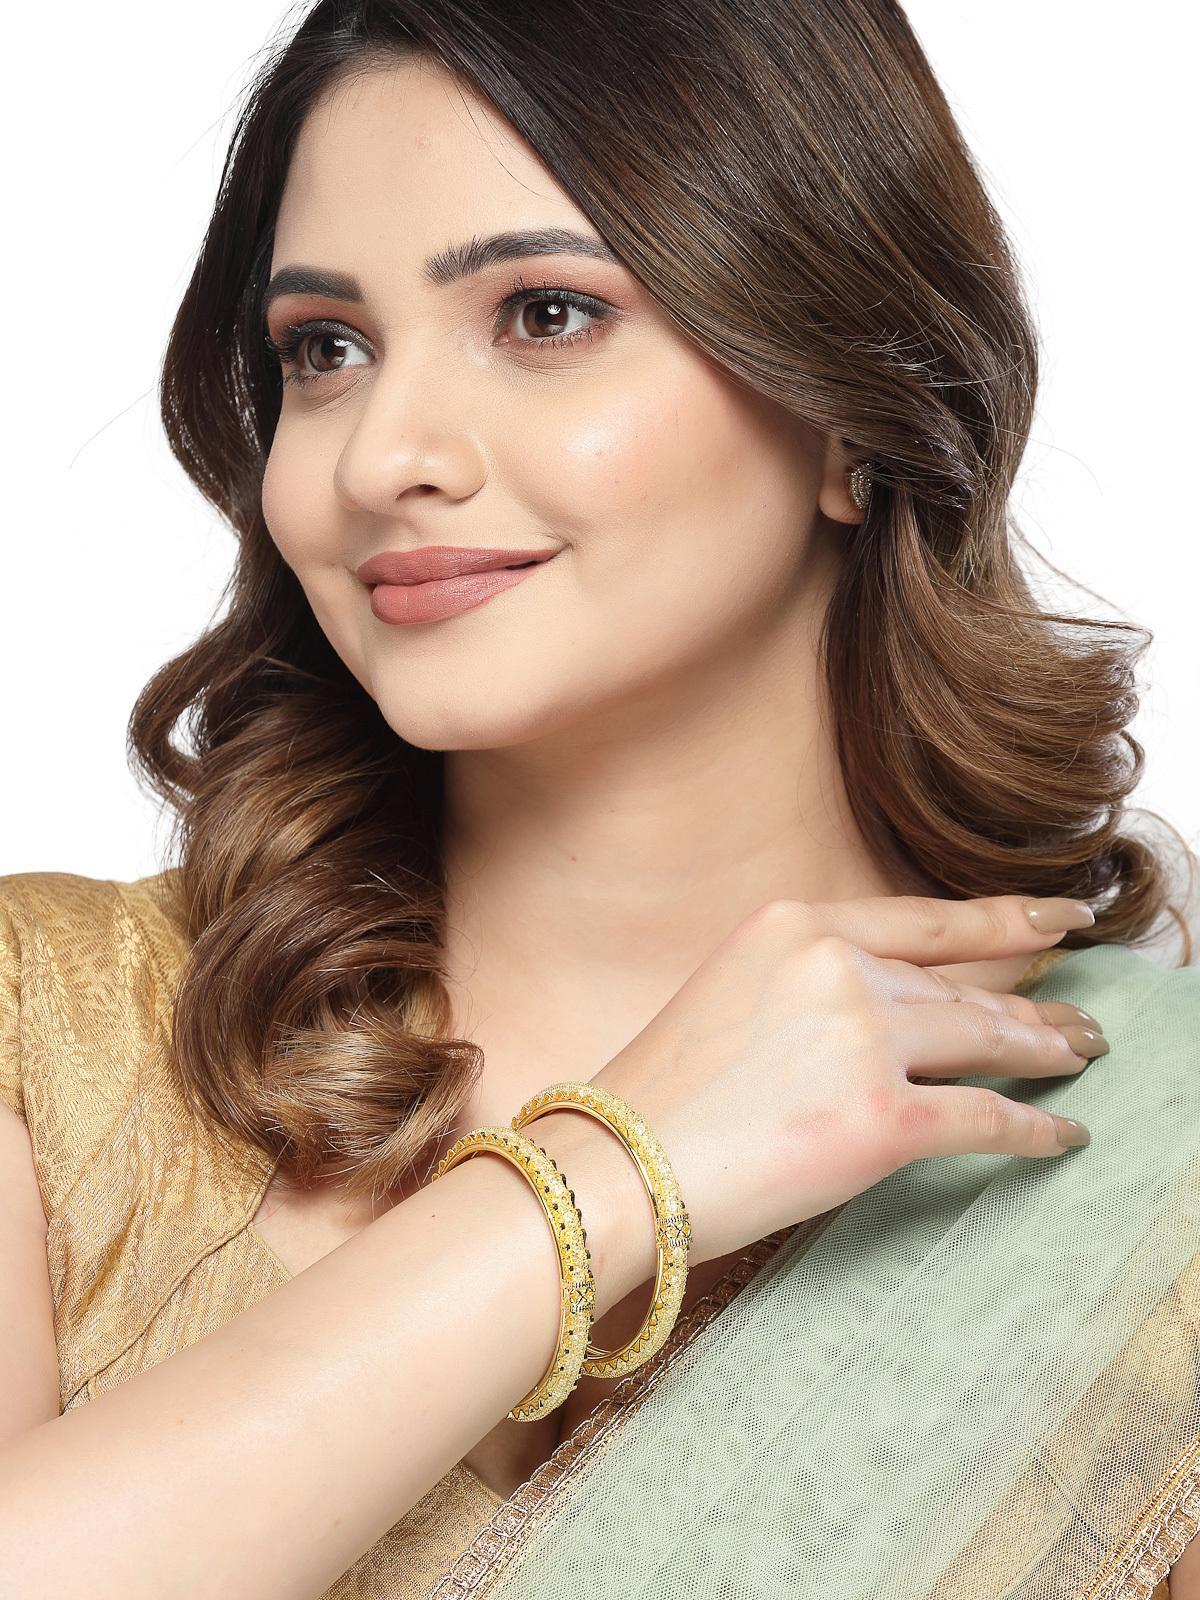
Sukkhi Universal Gold Plated White Crystals Stones Bracelet Bangle Set Jewellery for Women & Girls|Set of 2 Latest Design|Birthday Anniversary Gift for Women|B105943_2.8
Type: Bracelets & Bangles
Brand: Sukkhi
Price: Rs. 299
 Elevate your style with the Sukkhi Universal Gold Plated Bracelet Bangle Set for Women & Girls. This set of two features captivating white crystals stones, showcasing the latest design trends. The gold-plated finish adds an opulent touch to any ensemble. Sized at 2.4, 2.6 and 2.8, these bracelets make for a perfect birthday or anniversary gift, celebrating contemporary style and timeless beauty for the special women in your life with a set that's both universal and versatile.Disclaimer:There may be slight variation in shade and colour due to photographic effects and monitor settings
Included: 2 Bangles